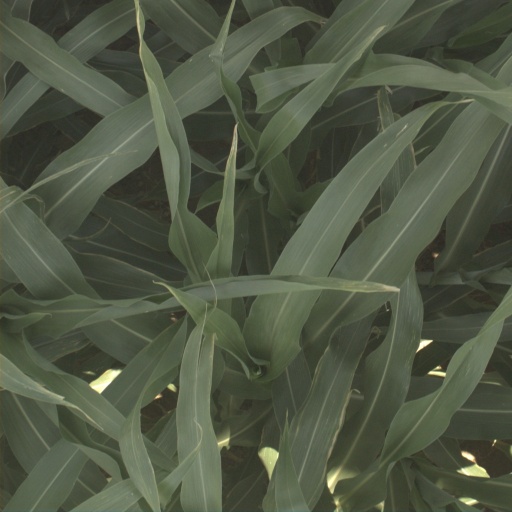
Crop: sorghum